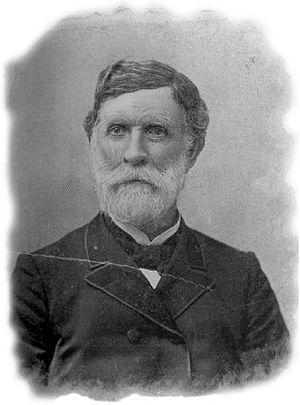
Newton Edmunds est un homme politique américain, 2ᵉ gouverneur du Territoire du Dakota de 1863 à 1866.